General Federation of Women's Clubs

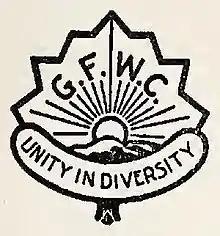
General Federation of Women's Clubs logo in 1902

Kansas was a representative state, as the women's clubs joined with local chapters of the WCTU and other organizations to deal with social issues. The clubs continued to feature discussions of current literature, culture, and civic events, but they also broadened to include public schools, local parks, sanitation, prostitution, and protection of children.